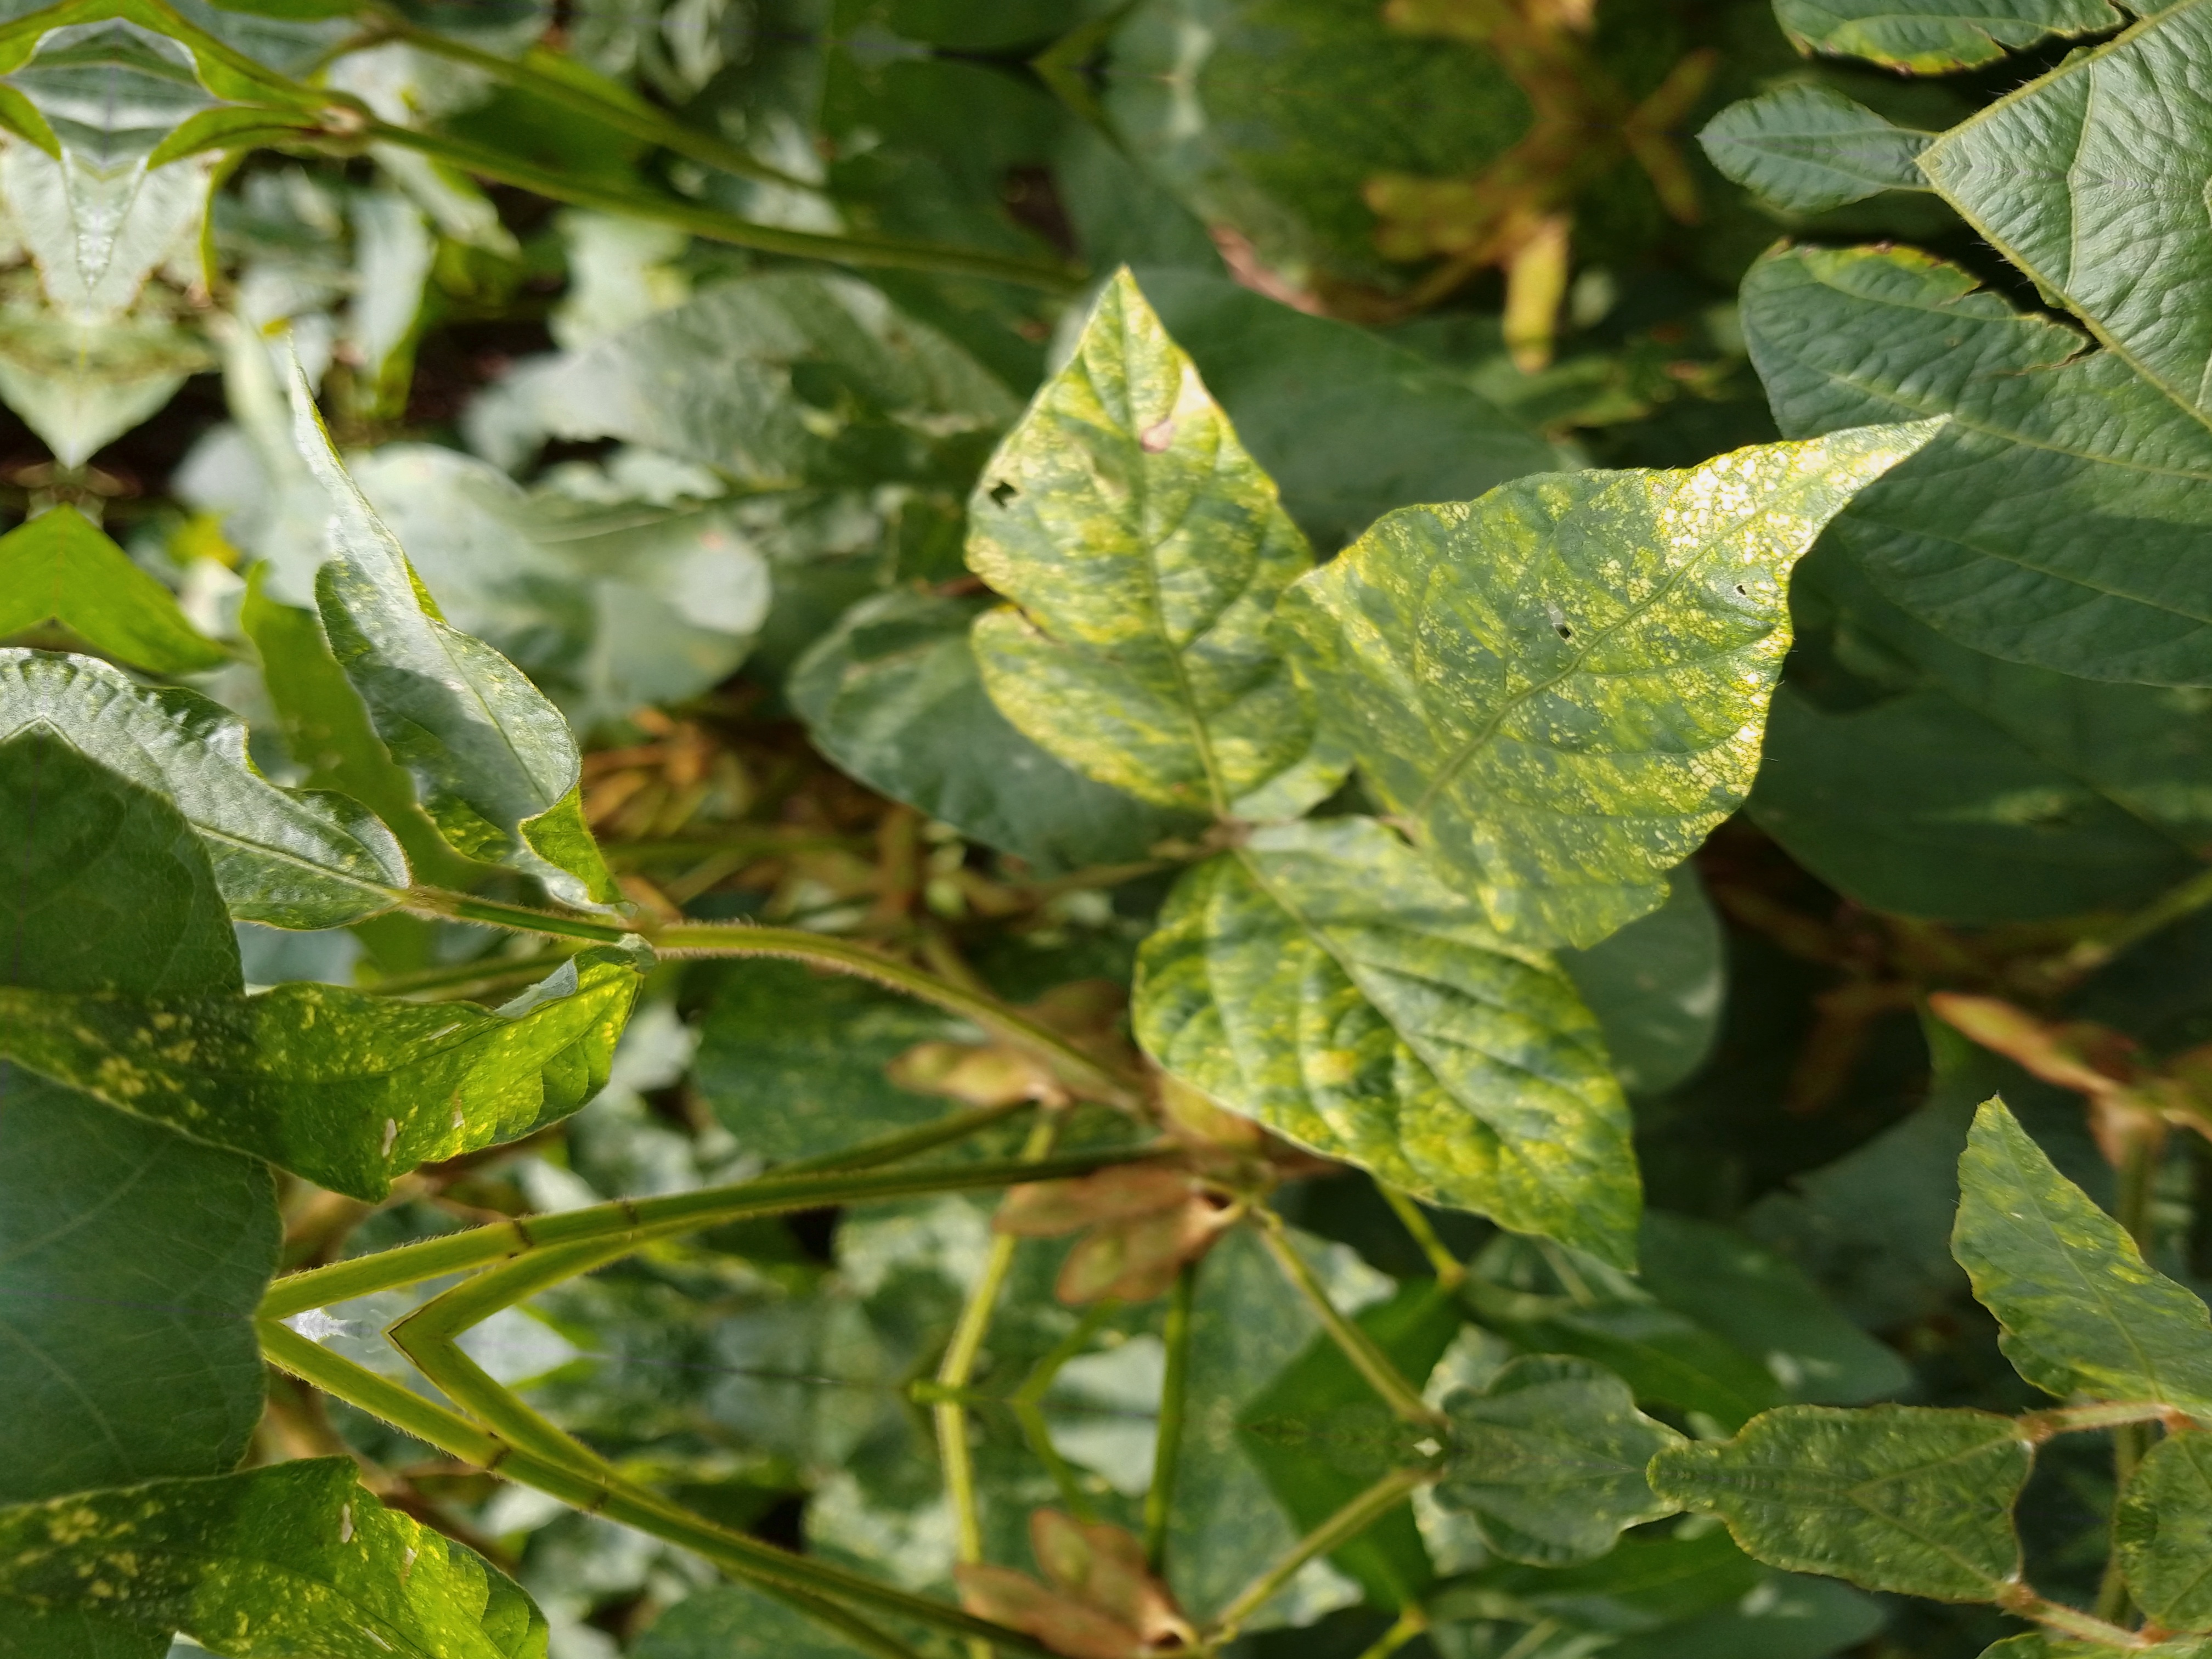
Label: Disease